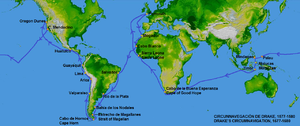
Sir Francis Drake, né vers 1540 à Tavistock, Angleterre, et mort le 27 janvier 1596 à Portobelo, est un corsaire, explorateur et homme politique anglais du XVIᵉ siècle. Drake effectue la deuxième circumnavigation de la Terre entre 1577 et 1580, après celle de Magellan-Elcano entre 1519 et 1522.
Le Golden Hind, ou Golden Hinde, est un galion corsaire anglais connu pour son périple autour du globe entre 1577 et 1580 sous les ordres de Francis Drake.